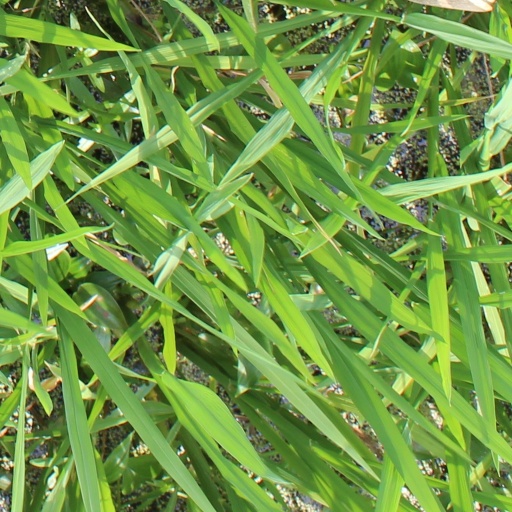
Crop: rice